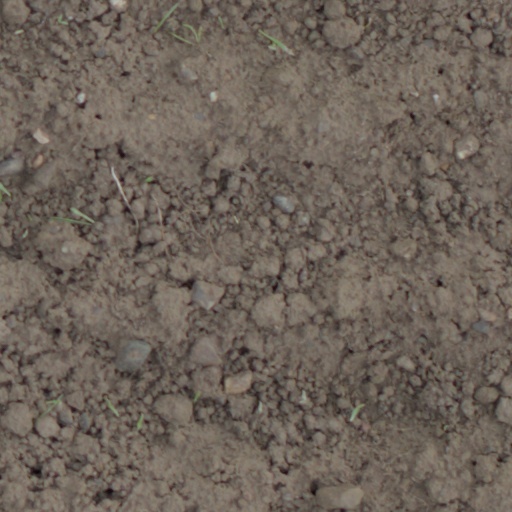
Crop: wheat